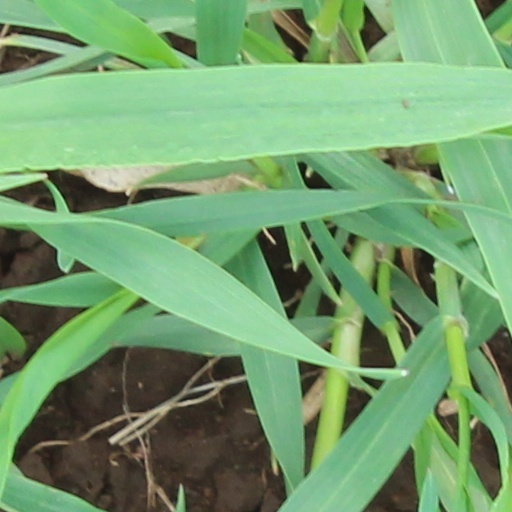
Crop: wheat